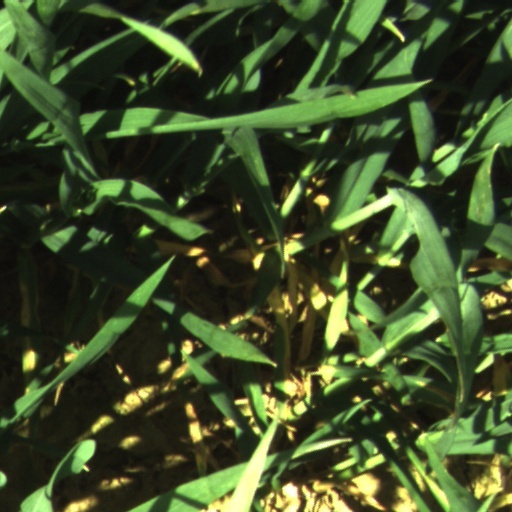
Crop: wheat